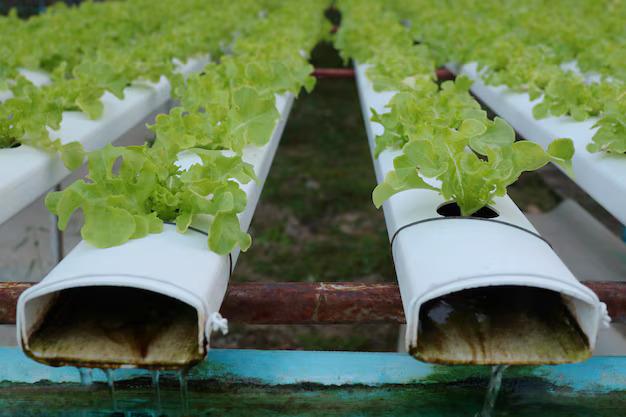
Mimea iliyokua na kustawi vizuri na kunawiri yenye rangi ya kijani kibichi iliyooteshwa kwa kutumia njia na mfumo wa kilimo cha kisasa cha kihaidroponi kinachohusisha matumizi ya maji yaliyotiwa virutubisho mbalimbali na muhimu kwa ajili ya ukuaji wa mimea bila kuhusisha matumizi ya udongo.